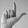
ASL letter: L